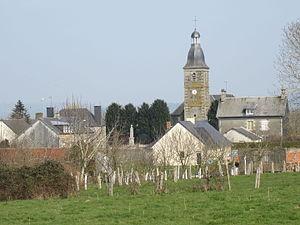
Le Mesnil-Adelée
Le Mesnil-Adelée est une commune française, située dans le département de la Manche en région Normandie, peuplée de 169 habitants.